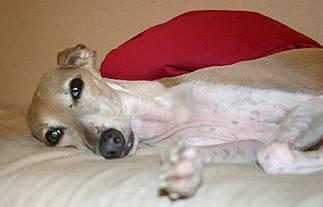
dog